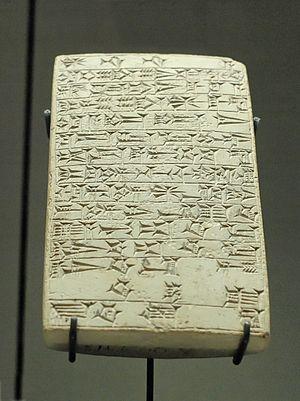
Tablette de fondation du temple de Nanaïa, bâti par Kudur-Mabuk et Rîm-Sîn de Larsa. Calcaire, v. 1820 av. J.-C."
La religion de la Mésopotamie rassemble les pratiques et croyances religieuses des divers peuples qui ont vécu en Mésopotamie pendant l'Antiquité, entre le IVᵉ millénaire av. J.‑C. et le début de notre ère : Sumériens, Akkadiens, Babyloniens, Assyriens pour les principaux.
Rîm-Sîn est un roi amorrite de Larsa. Il régna de 1822 à 1763 av. J.-C.
Nanaya est une déesse de la Mésopotamie antique, plus précisément du pays sumérien. Son culte est attesté depuis la période de la Troisième dynastie d'Ur Nanaya vénérée à Uruk, est la fille du dieu An, celui qui fait figure de dieu suprême parmi les autres dieux. Elle disposait également d'un sanctuaire à Kish et Babylone. Son culte est également attesté chez les Kassites et sur le territoire iranien ainsi qu'en Asie Centrale. Même chez les grecs elle aurait été associée à la déesse Artémis puisque des statuettes et pièces à son effigie ont été retrouvées à l'ère des Séleucides et plus tardivement en Orient. Comme Inanna, Nanaya semble être une déesse liée à l'amour, à la volupté, à la sexualité et à la guerre, aspects commémorés dans plusieurs inscriptions et hymnes qui l'évoquent. À partir du Iᵉʳ millénaire av. J.-C., Nanaya tend à perdre son individualité pour devenir un aspect de Inanna/Ishtar, comme dans l'épopée de Gilgamesh. Elle lui est assimilée comme ce fut le cas avec d'autres déesses sumériennes dans certaines villes. Toutefois, chez d'autres peuples qui ont repris son culte, Nanaya garde une certaine individualité, comme chez les Kassites.
L’écriture cunéiforme est un système d'écriture complet mis au point en Basse Mésopotamie entre 3400 et 3300 av. J.-C., qui s'est par la suite répandu dans tout le Proche-Orient ancien, avant de disparaître dans les premiers siècles de l'ère chrétienne. Au départ pictographique et linéaire, la graphie de cette écriture a progressivement évolué vers des signes constitués de traits terminés en forme de « coins » ou « clous », auxquels elle doit son nom, « cunéiforme », qui lui a été donné aux XVIIIᵉ et XIXᵉ siècles. Cette écriture se pratique par incision à l'aide d'un calame sur des tablettes d'argile, ou sur une grande variété d'autres supports.
L'histoire de la Mésopotamie débute avec le développement des communautés sédentaires dans le nord de la Mésopotamie au début du Néolithique, et s'achève dans l'Antiquité tardive. Elle est reconstituée grâce à l'analyse des fouilles archéologiques des sites de cette région, et à partir du IVᵉ millénaire av. J.‑C. par des textes écrits essentiellement sur des tablettes d'argile, la Mésopotamie étant l'une des premières civilisations à inventer l'écriture, avec l’Égypte antique.